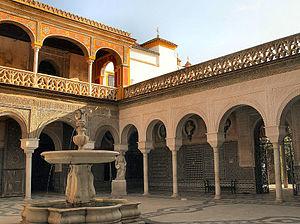
San Bartolomé est un quartier de la ville andalouse de Séville, en Espagne, situé dans le district Casco Antiguo.
La Casa de Pilatos est un palais aristocratique situé dans le centre historique de la ville espagnole de Séville, en Andalousie. Bâtie essentiellement aux XVᵉ et XVIᵉ siècles, elle marie autour de plusieurs patios et jardins les styles mudéjar, gothique et renaissance. Son organisation spatiale, ses qualités architecturales et la richesse de sa décoration en font, avec l'Alcázar, le meilleur exemple de l'architecture civile andalouse de la fin du Moyen Âge et du début de la Renaissance. Certains voient dans la Casa de Pilatos le prototype même du palais sévillan. Le bâtiment fut classé Monument national en 1931.